Diogo Leite (footballer, born 1999)

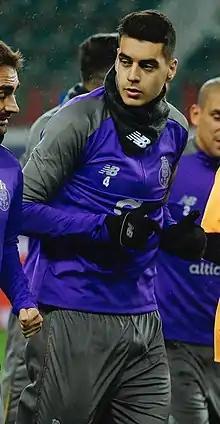
Leite training with Porto in 2018

Diogo Filipe Monteiro Pinto Leite (born 23 January 1999) is a Portuguese professional footballer who plays as a centre-back for Bundesliga club Union Berlin.